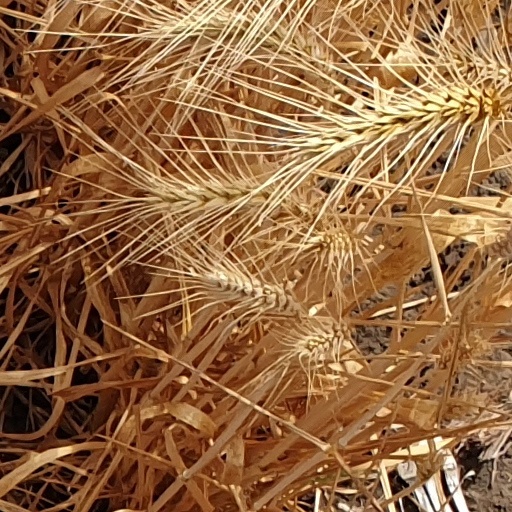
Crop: wheat